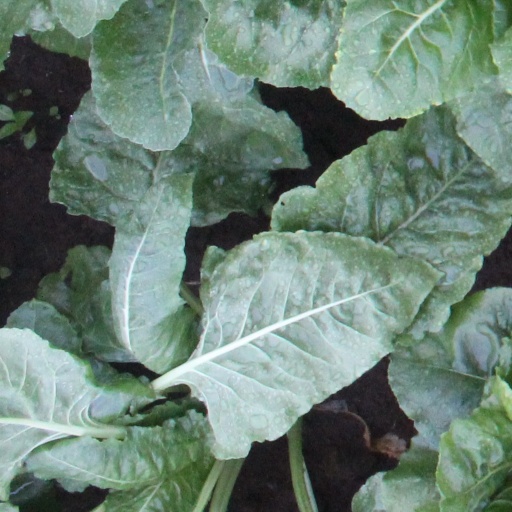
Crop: sugar beet